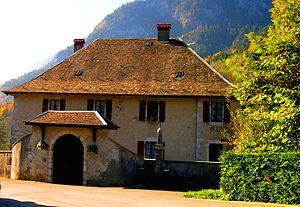
Bâtisse datant de 1782 - Le toit est en ardoises de Morzine.
Le presbytère du Petit-Bornand-les-Glières est situé sur la commune de Le Petit-Bornand-les-Glières, village du Faucigny, sur le CD 12 reliant Saint-Pierre-en-Faucigny à Saint-Jean-de-Sixt, en Haute-Savoie, France. L'édifice est inscrit au titre des monuments historiques en 1985.
Cet article recense les monuments historiques de la Haute-Savoie, en France.
Le Petit-Bornand-les-Glières est une ancienne commune française située dans le Sud du département de la Haute-Savoie, en région Auvergne-Rhône-Alpes.